Olana State Historic Site

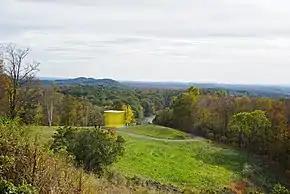
Part of Olana's landscape and viewshed

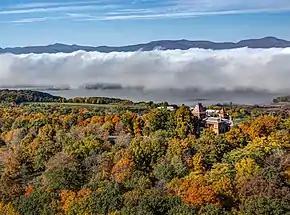
Grounds and view of the Catskill range

Over the last forty years of his life, Frederic Church created a designed landscape at Olana. In an 1884 letter, Church wrote of his work on the grounds at Olana, "I can make more and better landscapes in this way than by tampering with canvas and paint in the studio." Today Olana is known as one of the most important surviving Picturesque landscapes in the United States. Produced during the same period with the same aesthetic and ideological motivations, the landscape at Olana has been compared to Central Park, designed by Frederick Law Olmsted and Calvert Vaux.